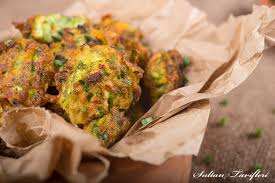
Yemek: mucver